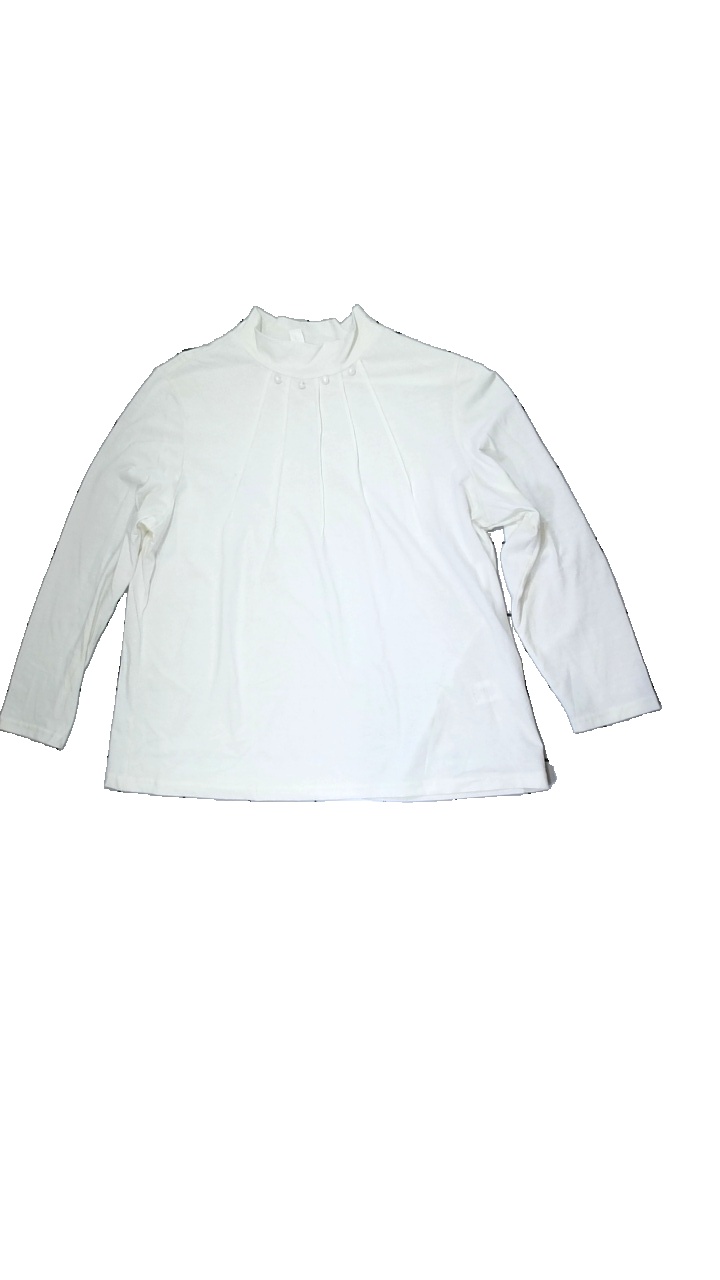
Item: Top (Ladies)
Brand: Not Applicable
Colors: White
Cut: Regular
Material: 55% poly 45% Cott
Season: All
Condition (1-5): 3
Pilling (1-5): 5
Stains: Minor
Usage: Reuse
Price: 50-100